Ethical eating

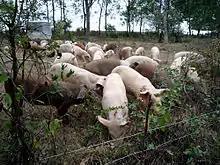
Free-range pigs grazing at Polyface Farm, which promotes 'more sustainable' methods of animal husbandry

The extent of environmental impacts depends on the methods of food production and types of food. The Union of Concerned Scientists advises that avoiding eating beef may potentially help the environment, because of the large amounts of water needed to produce beef, the pollution from fecal, ammonia, carbon dioxide and methane waste associated with raising cows, the physical damage from grazing, and the destruction of wildlife habitat and rainforests to produce land for grazing. Industrially produced meat, such as that from animals raised in concentrated animal feeding operations (CAFOs), has "the greatest impact of any food product on the environment". Livestock production takes up the majority of agricultural land use, which ultimately results in the increase of methane and nitrous oxide emissions. These two gases are known for being harmful and damaging to the environment. It also takes 7 kilograms of grain to produce 1 kilogram of beef, and the process to convert this requires even more energy and water usage. This poses another ethical dilemma, which is choosing to feed the cattle over people in poverty. The latter is what brings in the most revenue, so that is where the attention and resources go towards.